John Washington (Royal Navy officer)

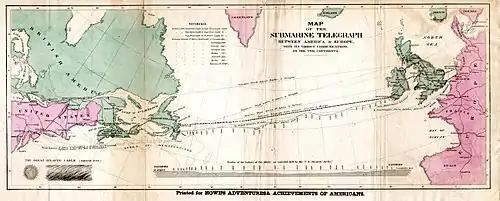
Map of the 1858 transatlantic cable route

After the war with Russia was over, Washington turned his attention to the production and sale of charts. Beaufort had insisted on personally inspecting every chart before it was published, and this had led to delays and a backlog of unpublished charts. Washington accepted the need for careful review, but delegated this work to naval assistants, initially to Captain A.B. Becher, then increasingly to more junior assistants. Chart production and distribution were also re-organised, printing being outsourced to Messrs. Malby and Sons, and the sale of charts by agents and the updating and correction of stock regularised. In the 1864 catalogue, 2,500 charts were listed, a 20 percent increase since 1855. Sales revenue also increased. Surveying activity was also increased, with more surveys ongoing than at any time before or since. A new initiative during this period was deep-sea sounding in preparation for the laying of long-distance telegraph cables. The first submarine communications cable had been laid between Dover and Calais in 1850, but cables beyond the continental shelf presented much greater difficulties. Several possible routes for transatlantic telegraph cable were surveyed by Lieutenant Dayman, though the first successful cable was not laid until after Washington's death.